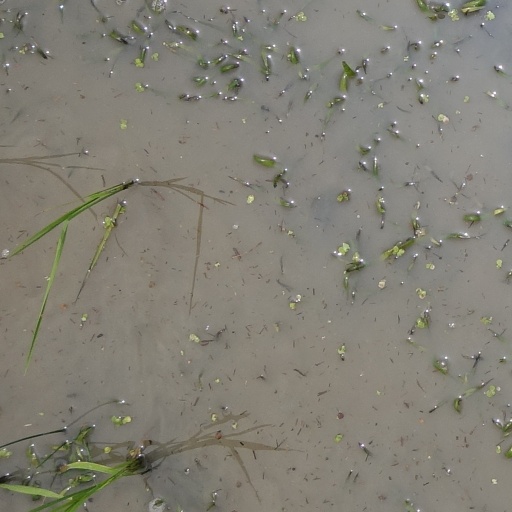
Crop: rice